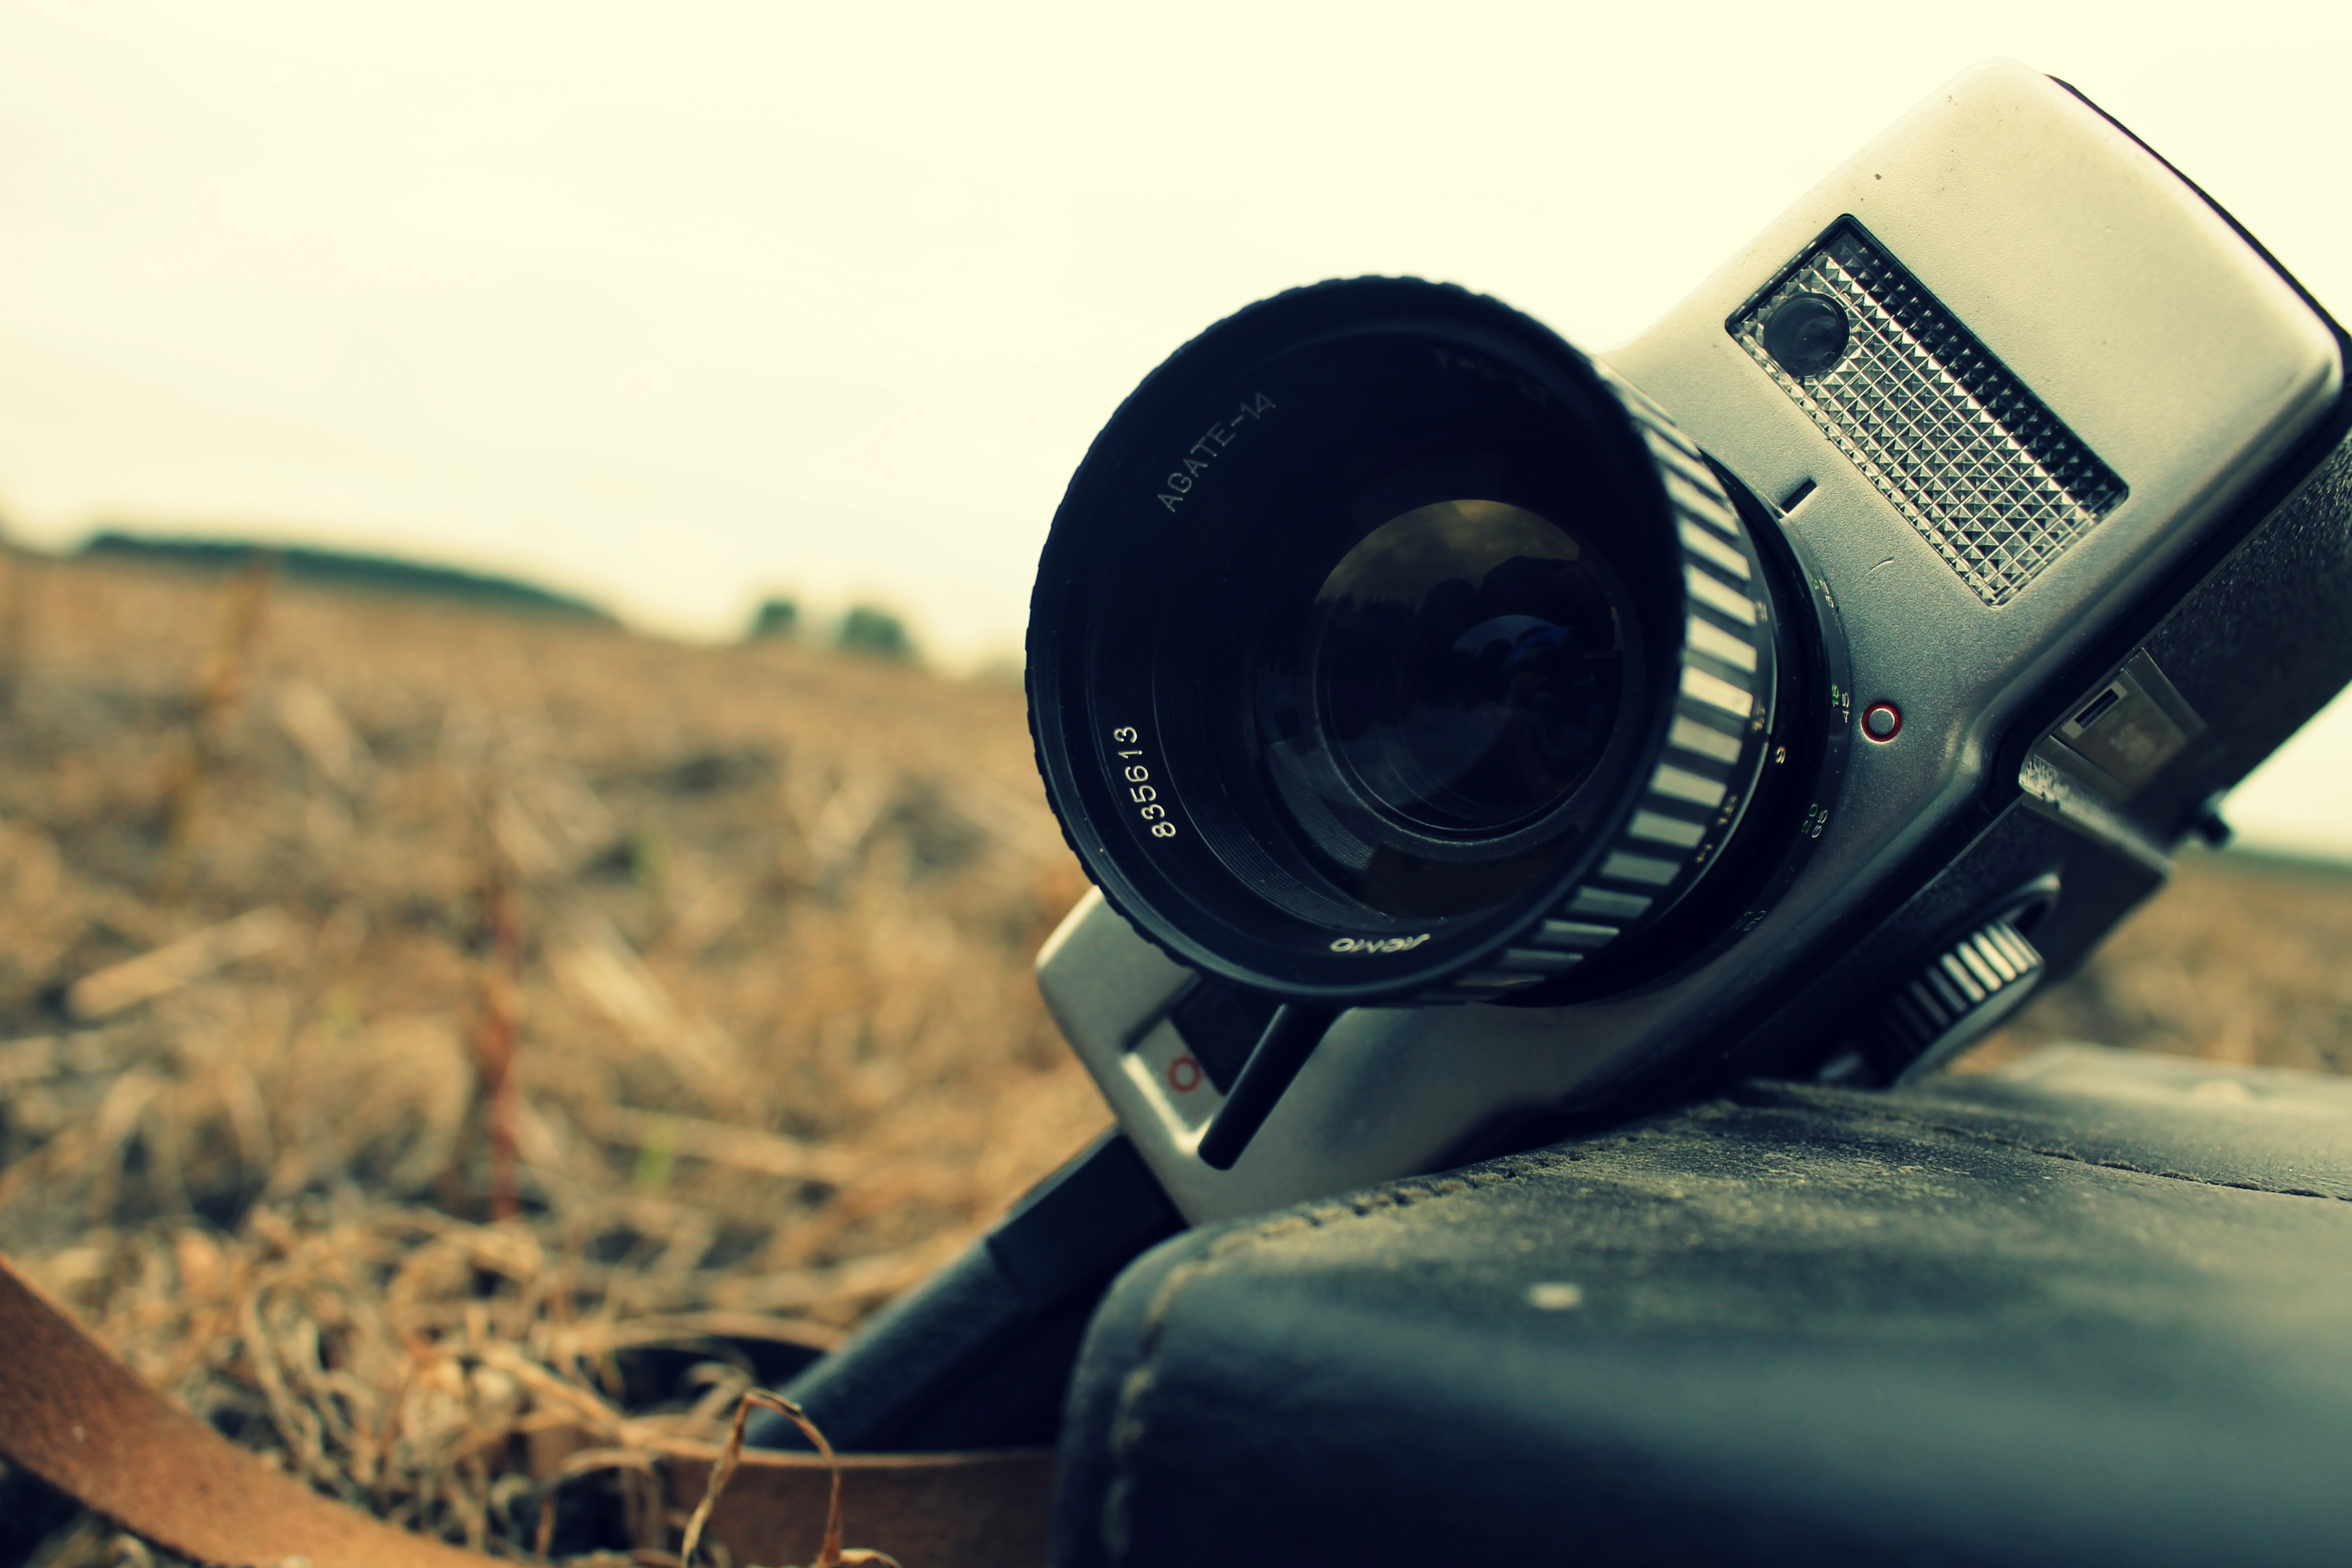
field, camera, photography, narrow, lens, film camera, nostalgia, close up, reflex camera, digital camera, photograph, lenses, film format, super 8, digital slr, single lens reflex camera, cameras optics, super 8 camera, narrow film format